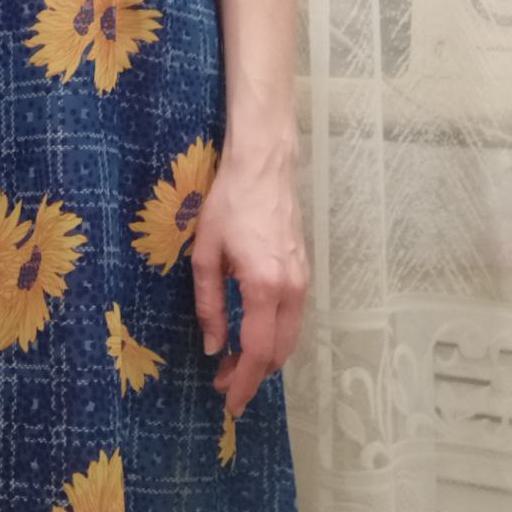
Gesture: no_gesture